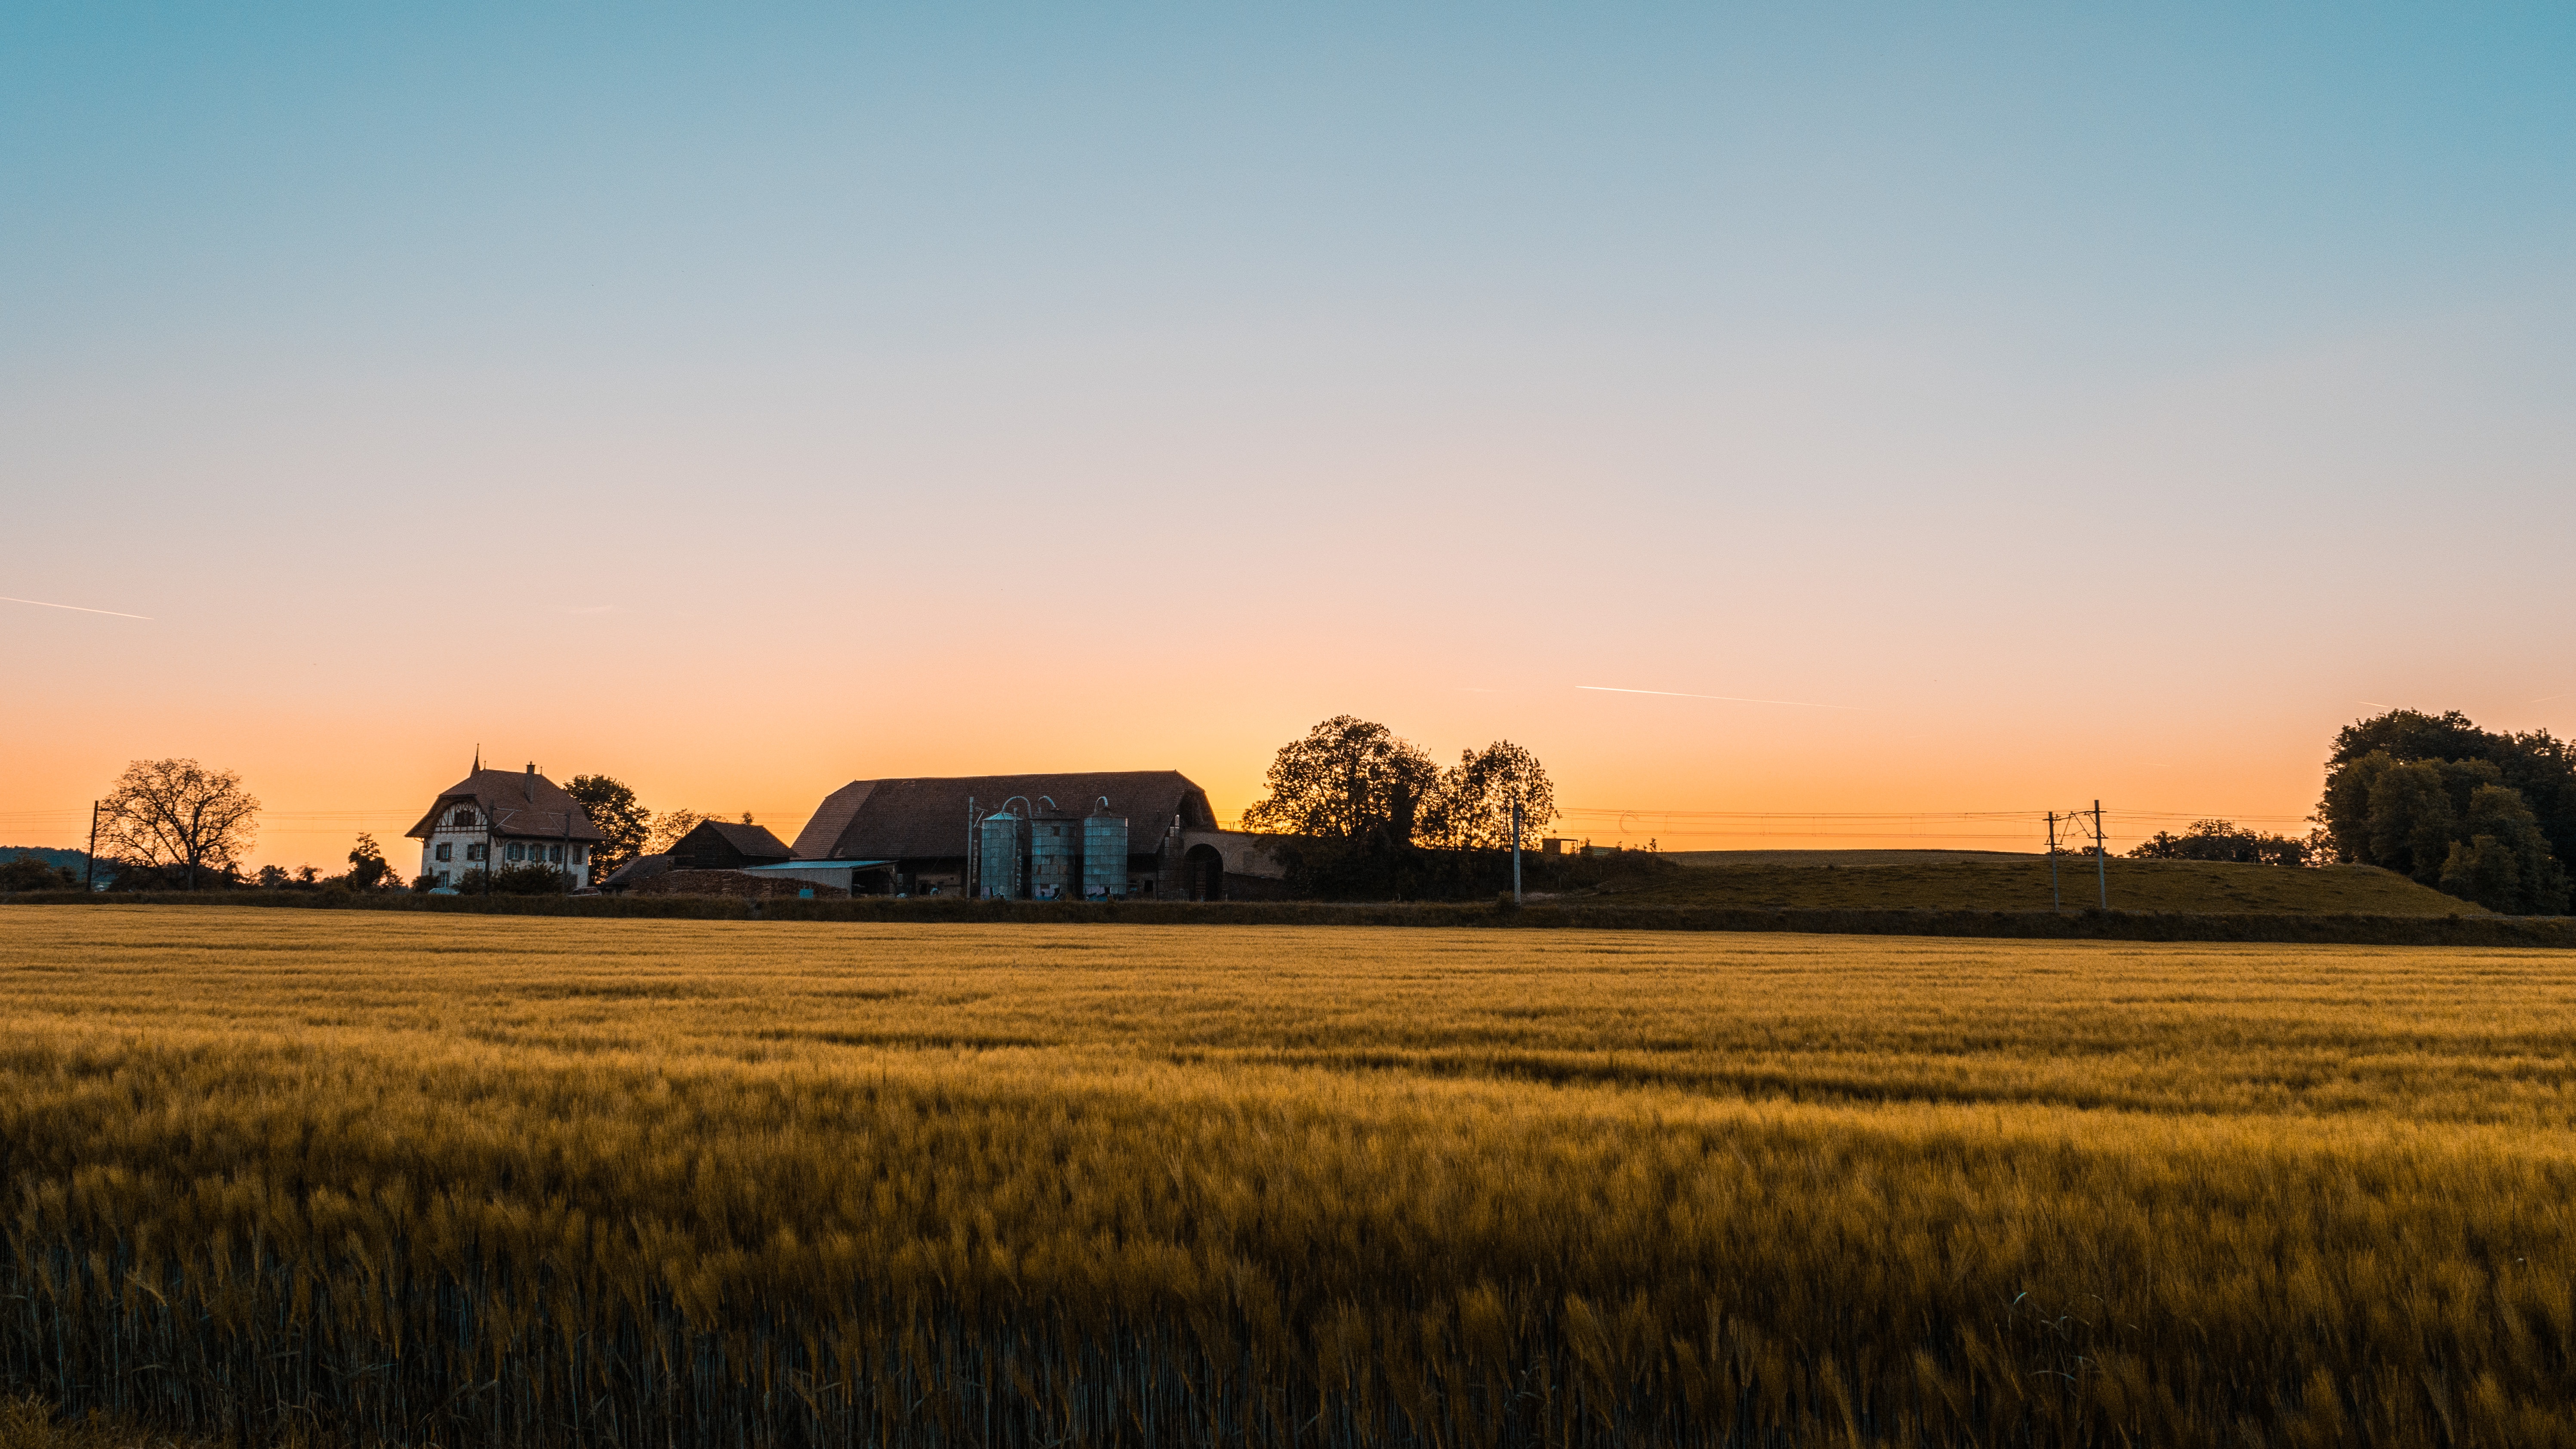
landscape, tree, nature, grass, horizon, cloud, sky, sunrise, sunset, field, prairie, sunlight, morning, dawn, dusk, evening, crop, agriculture, savanna, plain, grassland, rural area, atmospheric phenomenon, grass family